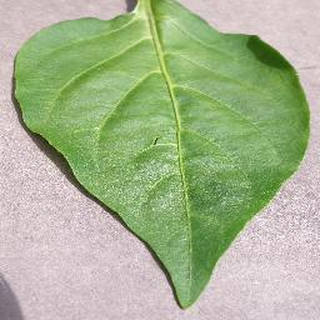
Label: healthy_bell_pepper